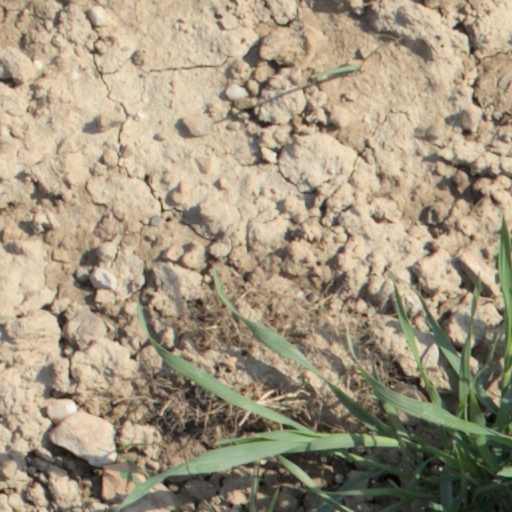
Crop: wheat